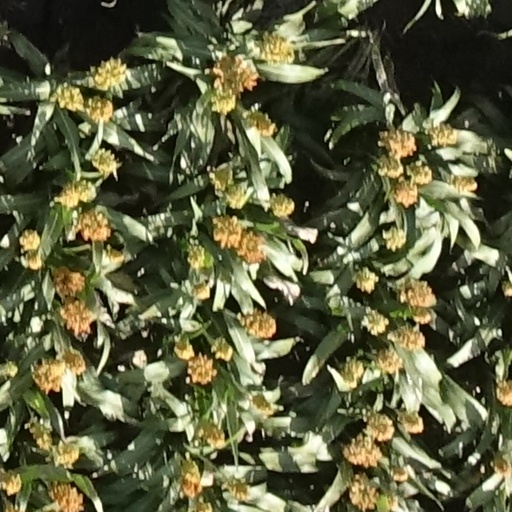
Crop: sorghum